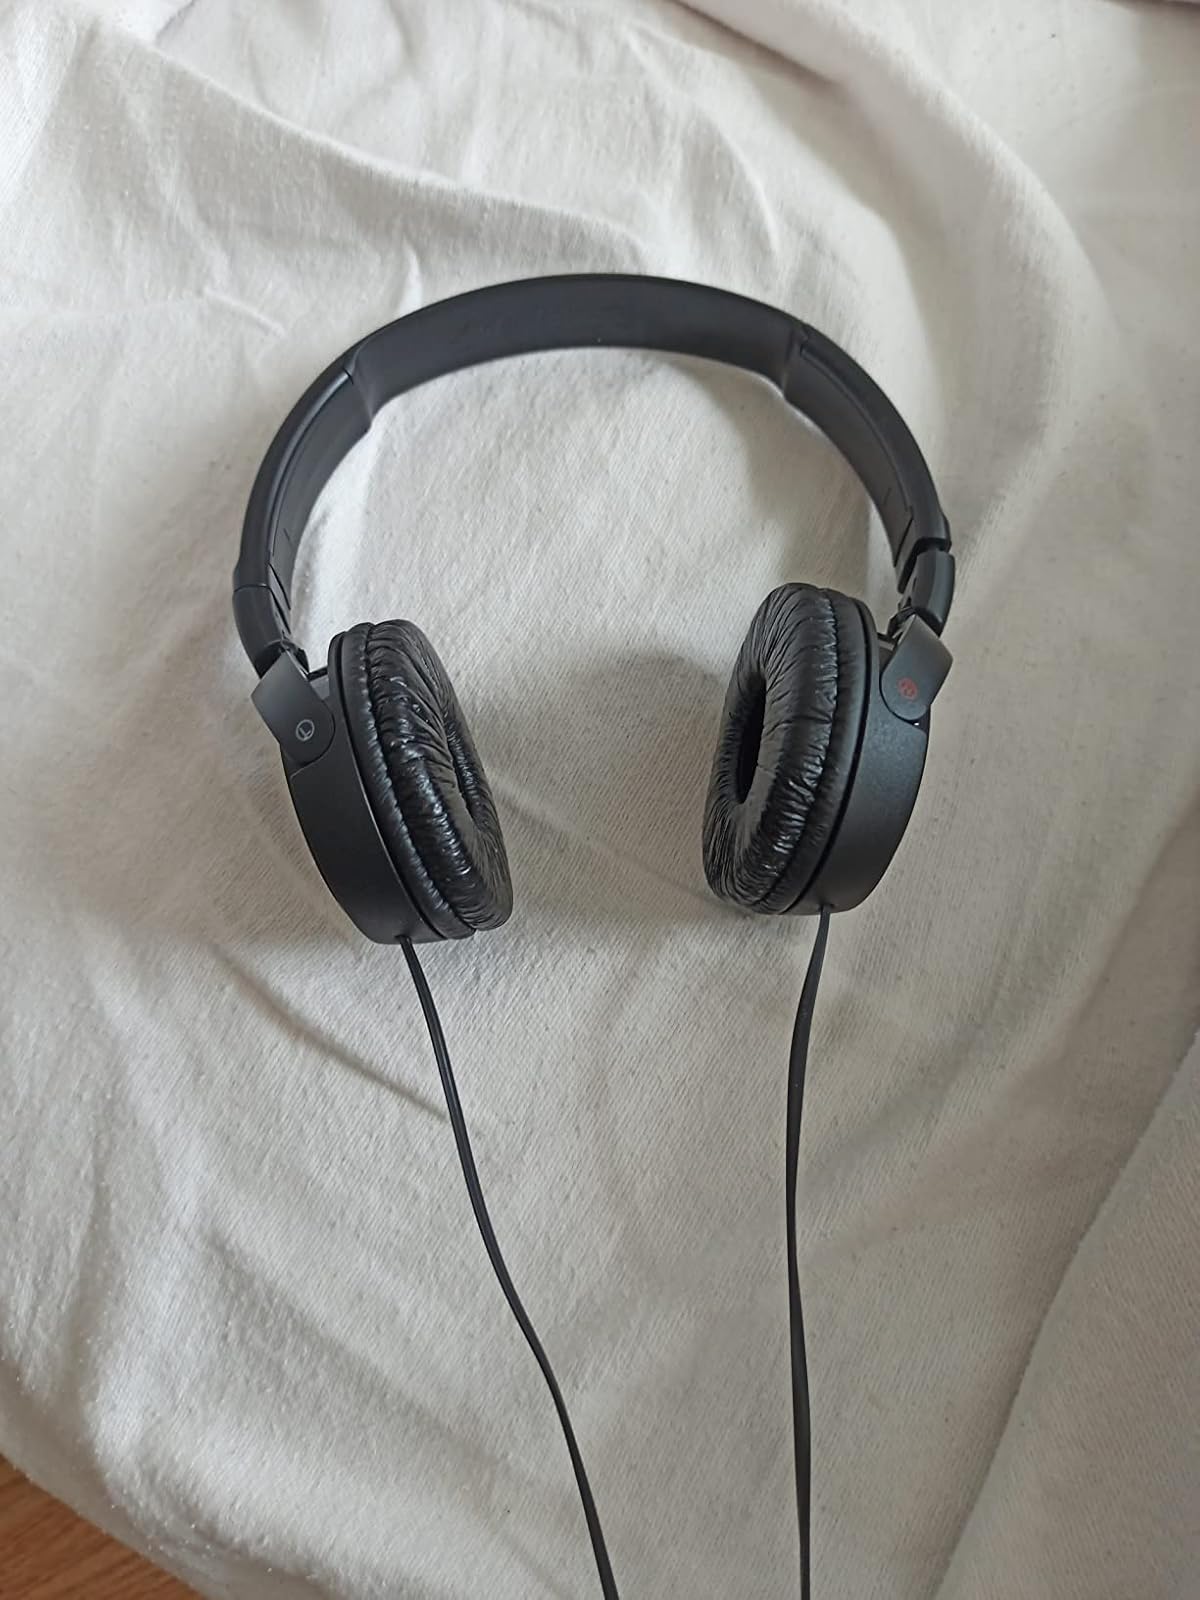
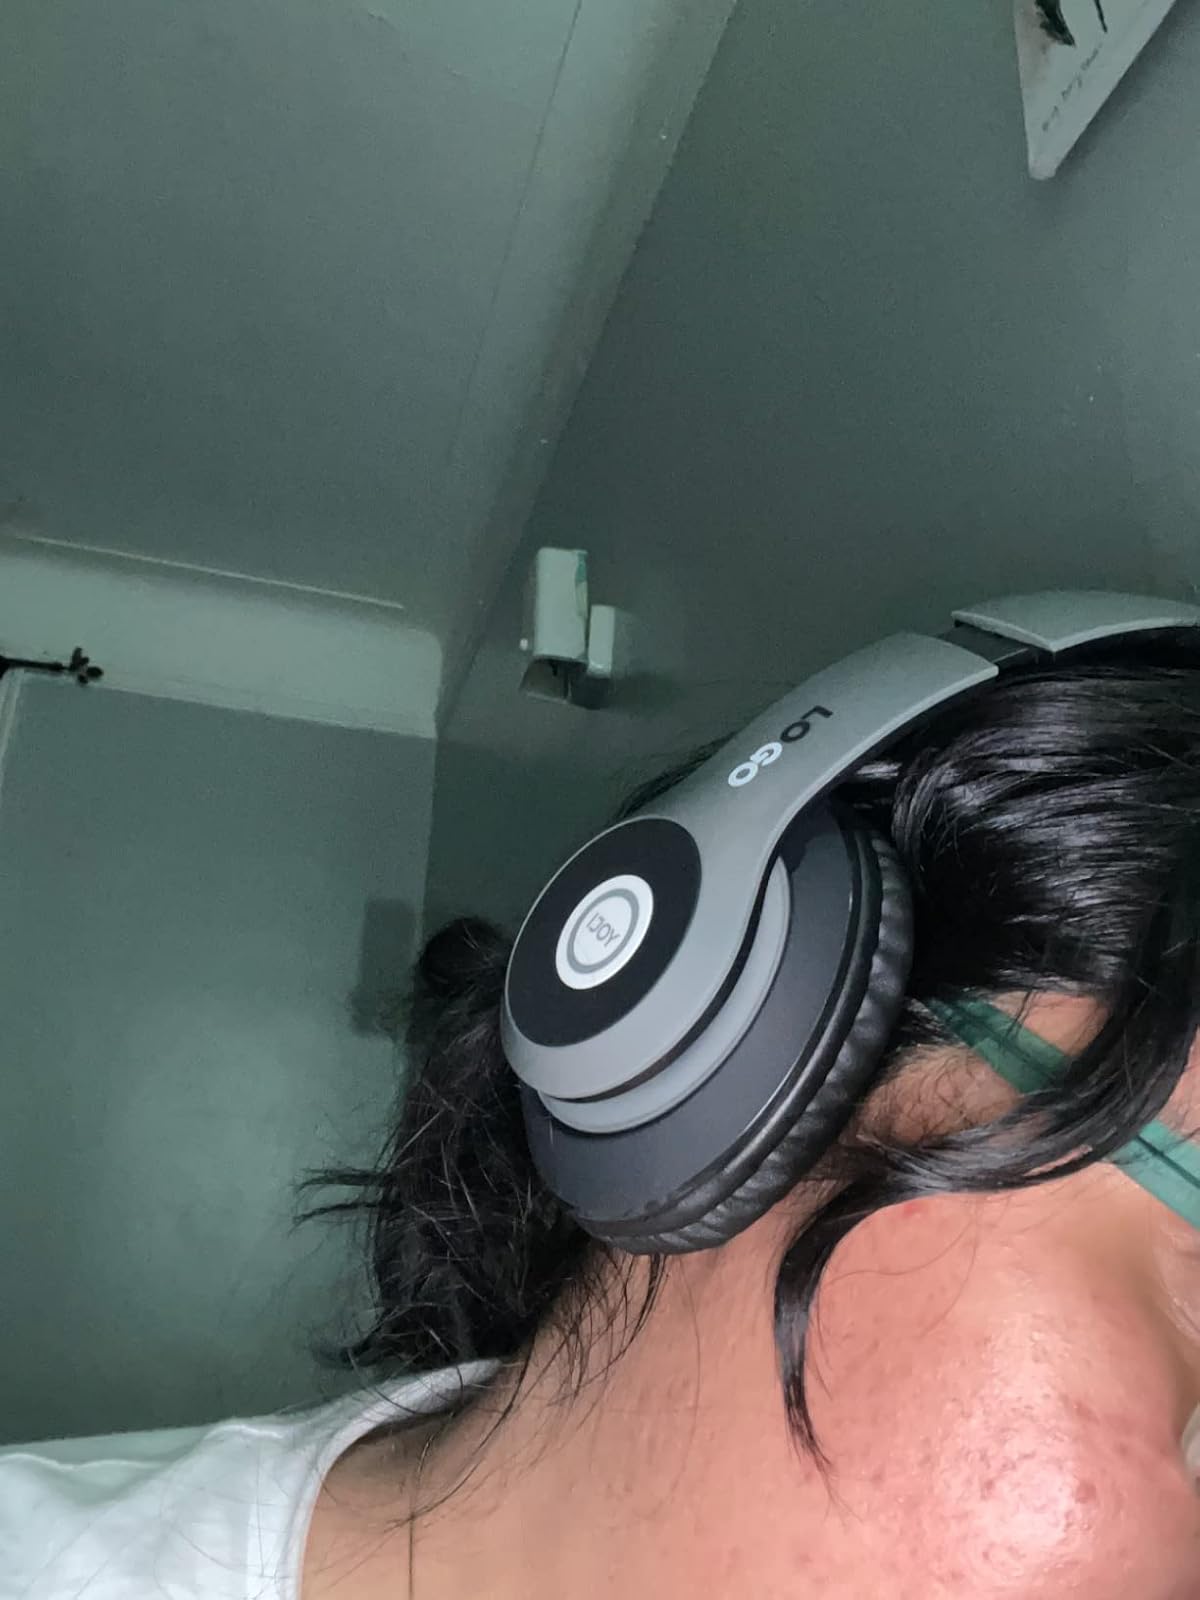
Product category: headphones
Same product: no